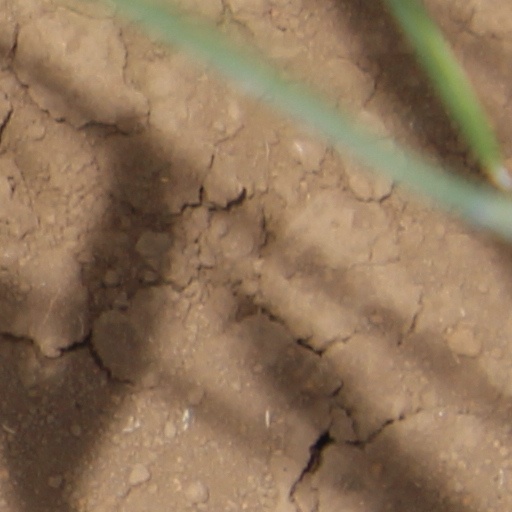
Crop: wheat